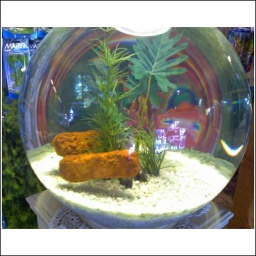
fish sticks in a fish bowl